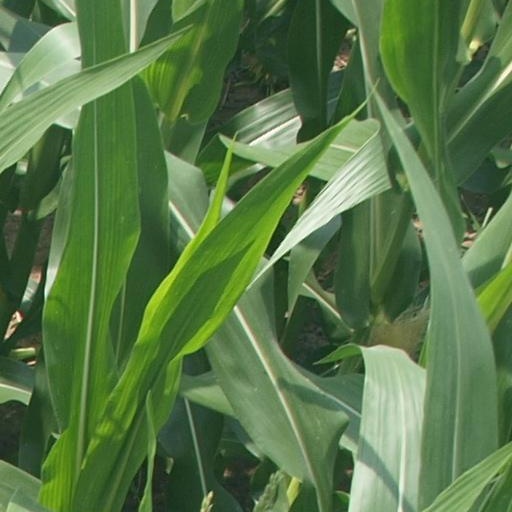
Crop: maize; corn